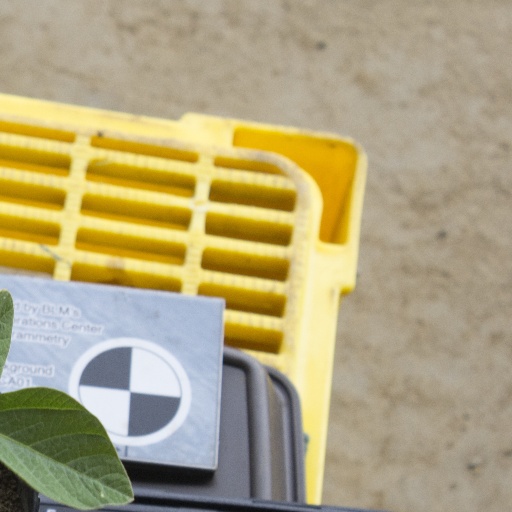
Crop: soybean